Fountain House (Saint Petersburg)

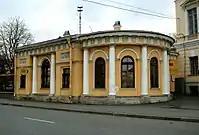
South Pavilion, 2012

The famous Russian poet Anna Akhmatova lived in the Fountain house twice, first in 1918–1920 with her second husband Vladimir Shileyko (in the South garden wing). Later, in 1944-1952 she stayed in the North wing with her spouse Nikolay Punin. The Akhmatova memorial museum works here since 1989.